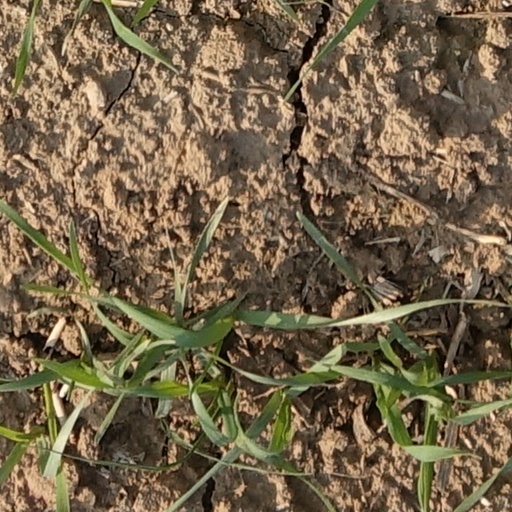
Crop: wheat